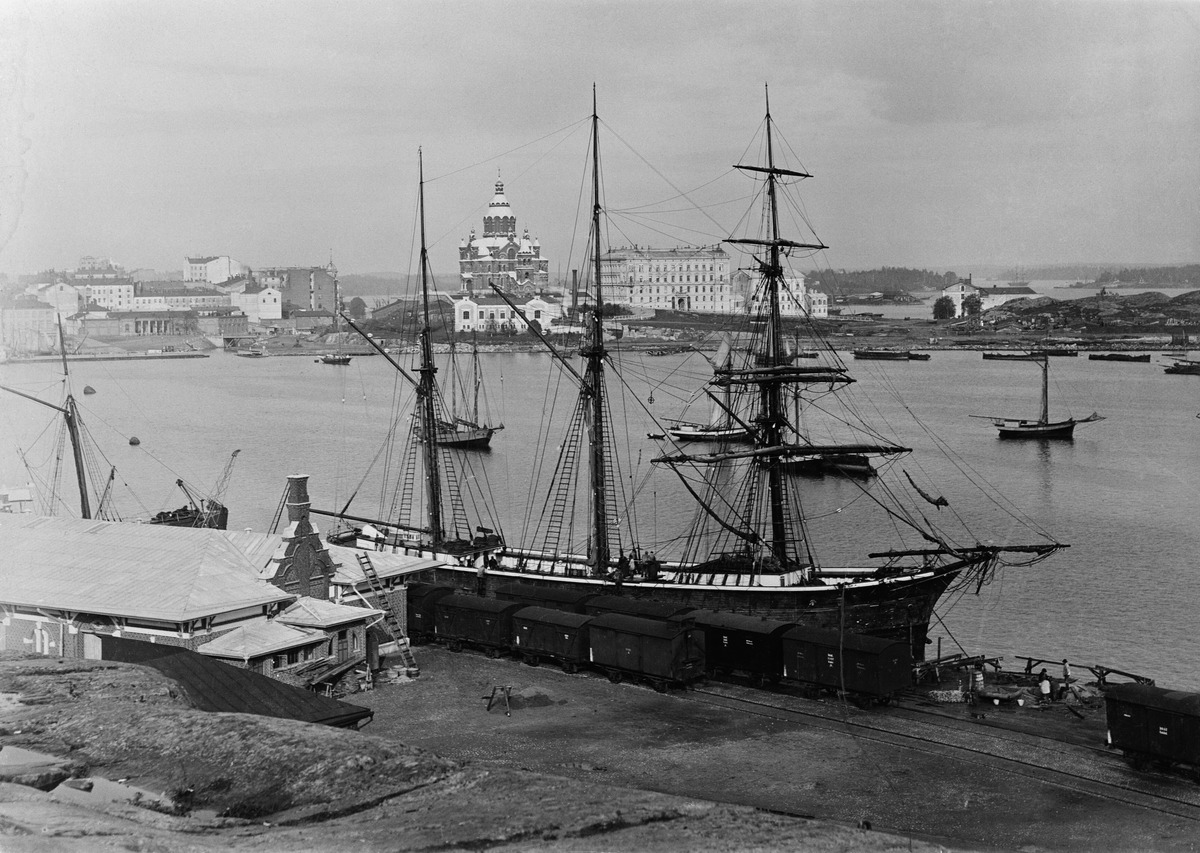
Eteläsatama
sisällön kuvaus: Eteläsatama. Etualalla suuri purjelaiva laiturissa. Kuunarin edestä kulkee satamarata, joka valmistui Kauppatorille saakka vuonna 1894 ja Katajanokalle saakka 1895. Vastarannalla Norrménin talon tyhjä tontti Rahapajan vieressä. Norrménin talo valmistui

1897. mustavalkoinen
Ajankohta: kuvausaika 1895 n.
Paikka: Suomi, Uusimaa, Helsinki, Ullanlinna Helsinki, Eteläsatama
Aiheet: satamat, laivat, purjelaivat, rautatiet